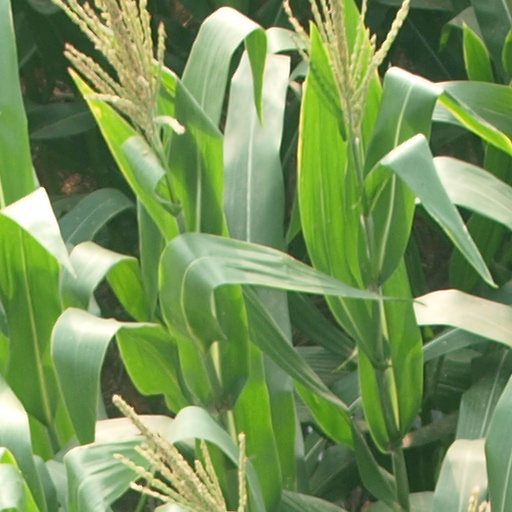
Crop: maize; corn